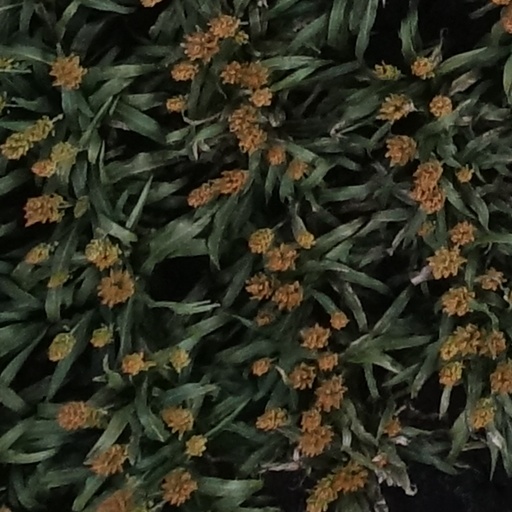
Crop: sorghum